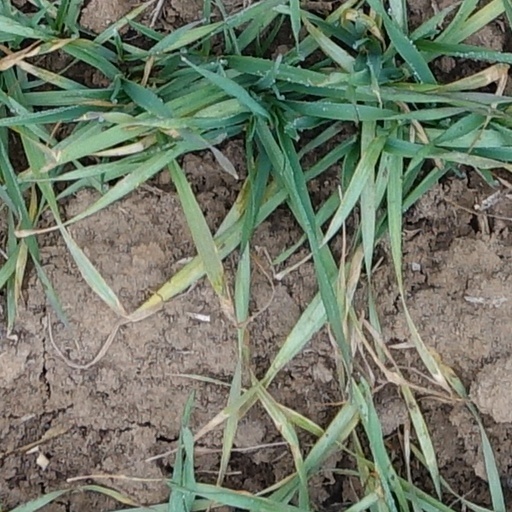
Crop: wheat